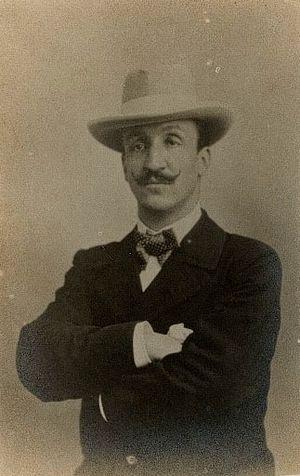
Jules-Napoléon Guérin, né à Madrid le 14 septembre 1860, et mort à Paris le 12 février 1910, est un journaliste français, directeur de l'hebdomadaire L'Antijuif.